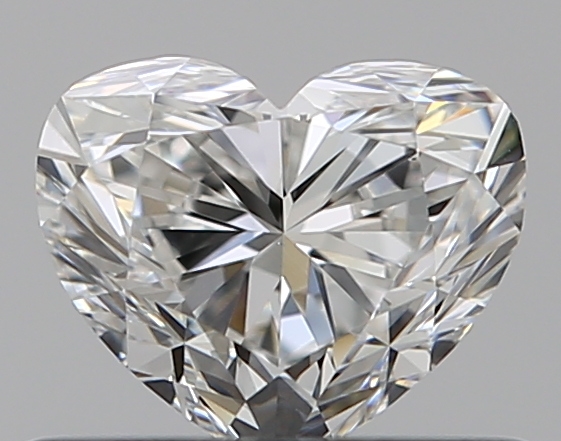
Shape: heart
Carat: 0.5
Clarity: VS2
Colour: G
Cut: VG
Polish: EX
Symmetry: GD
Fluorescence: N
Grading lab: GIA
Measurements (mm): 4.45 x 5.36 x 3.22